Footfalls

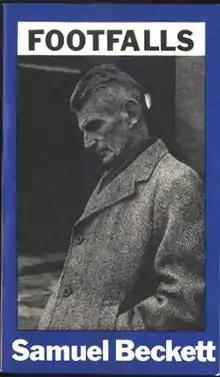
Paperback Faber, 1976 First Edition

Footfalls is a play by Samuel Beckett. It was written in English, between 2 March and December 1975 and was first performed at the Royal Court Theatre as part of the Samuel Beckett Festival, on May 20, 1976 directed by Beckett himself. Billie Whitelaw, for whom the piece had been written, played May whilst Rose Hill voiced the mother.